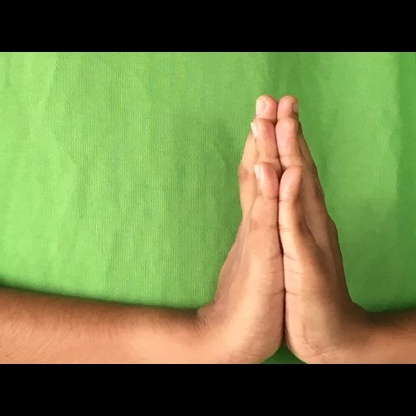
Mudra: Anjali